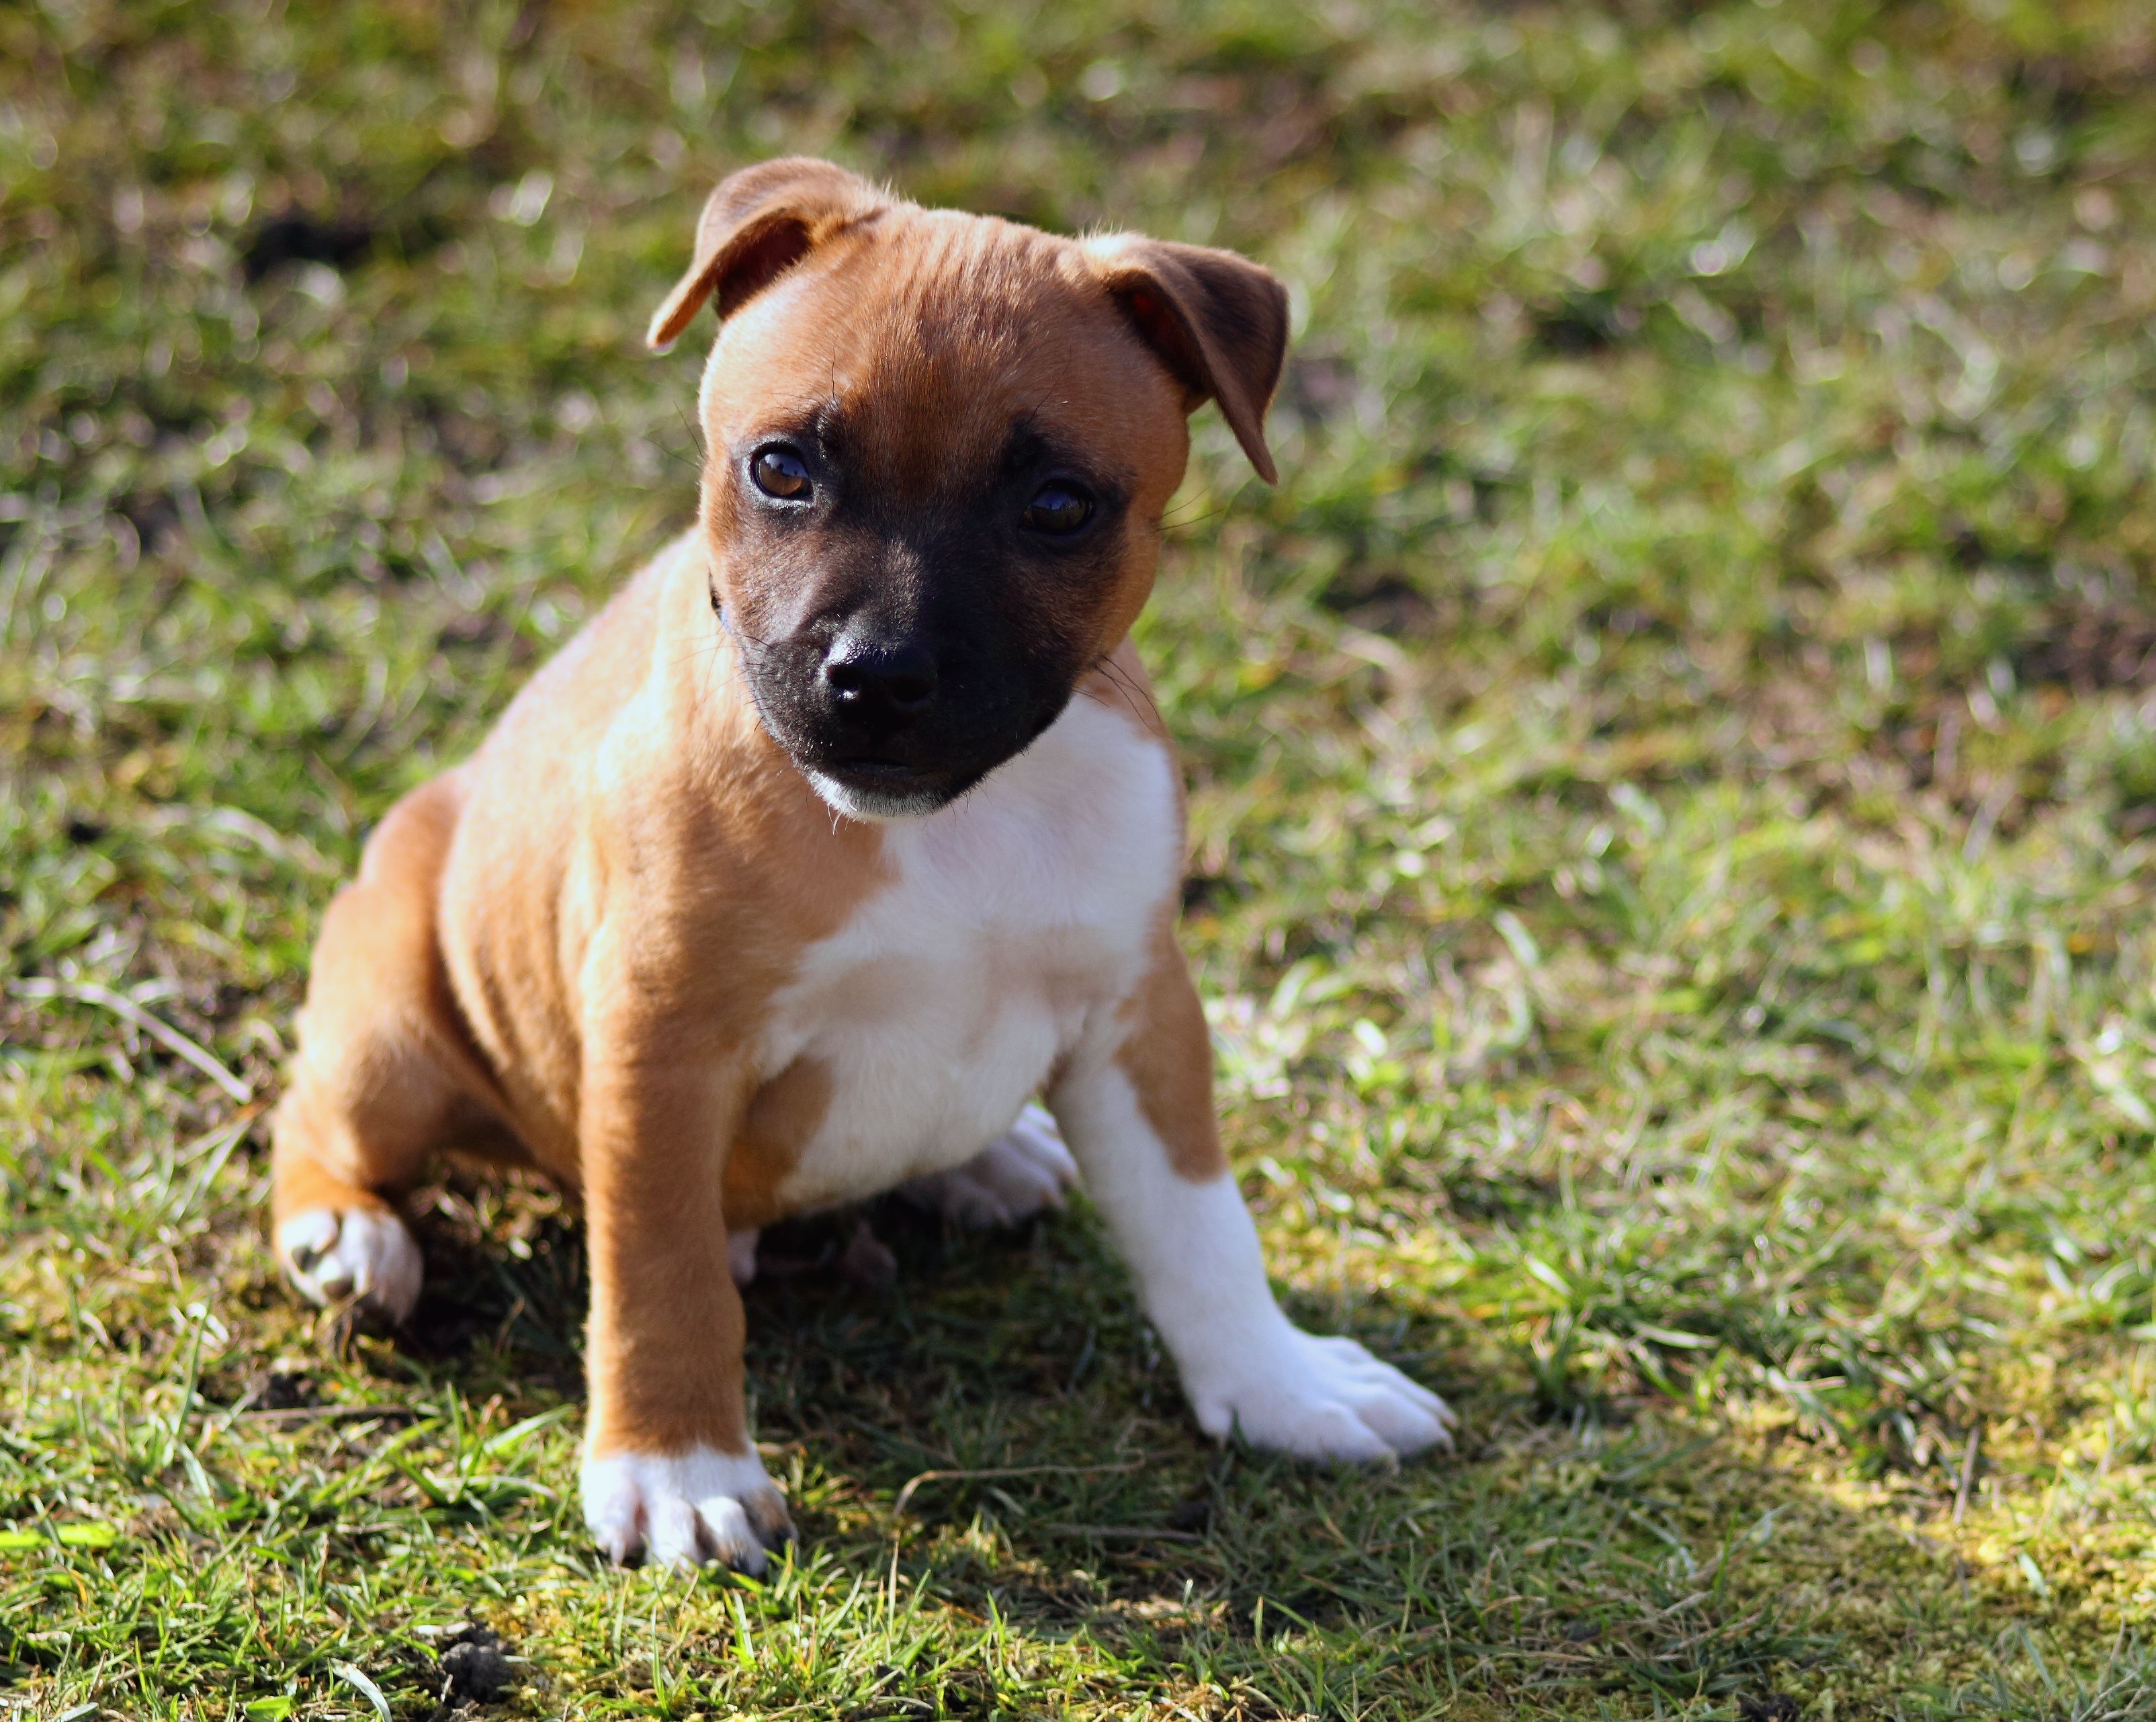
puppy, dog, animal, cute, canine, looking, pet, fur, portrait, young, sitting, small, brown, mammal, friend, happy, ears, little, vertebrate, funny, domestic, adorable, dog breed, terrier, alert, friendly, breed, pup, doggy, domesticated, companion, staffy, staffordshire bull terrier, purebred, pedigree, obedient, dog like mammal, carnivoran, dog breed group, dog crossbreeds, olde english bulldogge, staffordshire bullterrier, staffie